Flesh-Colored Horror

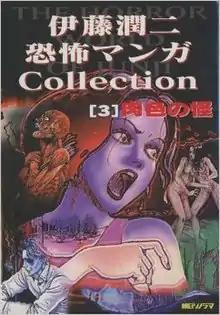
Cover of the volume

is a Japanese manga anthology written and illustrated by Junji Ito. Its short stories were serialized in Asahi Sonorama's "Monthly Halloween" from 1988–1997; the anthology was released in December 1997.